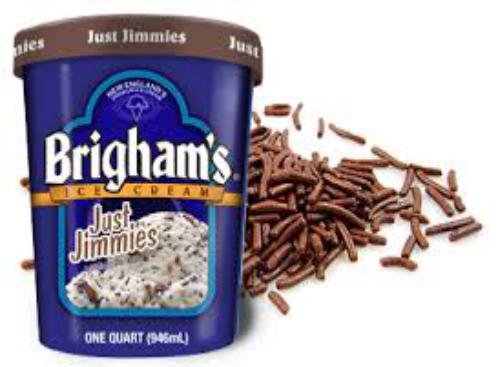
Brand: Brigham's Ice Cream
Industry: Food